Tūrangawaewae

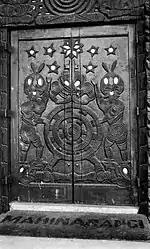
Doors of Māhinārangi

The death and suffering of local Māori caused by the 1918 flu pandemic still remained fresh in the memory of Tūrangawaewae residents and Te Puea's original vision for Māhinārangi was to be a hospital for the Māori community so they could receive treatment in a traditional manner. However the Ministry of Health would not grant the necessary permits for it to be used this way. Thus the building was made into a reception hall of sorts and has hosted many foreign dignitaries. A visiting New Zealand prime minister commented at the conclusion of a visit with King Korokī that the house was a fine sitting room for a king. This comment gave Te Puea an idea: what use is a sitting room if there is no house to entertain visiting guests properly?